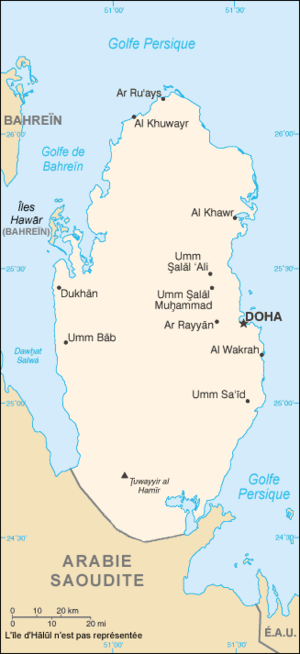
Ceci est une liste des villes du Qatar; où plus de 80 % de la population vit à Doha, la capitale, et à Al Rayyan, la deuxième ville du pays.
Le Qatar une presqu'île de 11 586 km² situé sur la rive sud du golfe Persique. Il est limitrophe de l'Arabie saoudite au sud et de Bahreïn au nord-ouest. Le pays s'étend sur 160 km de longueur et 80 km dans sa largeur. Ses 563 km de côtes lui ont permis durant une longue période d’avoir pour principales ressources la pêche et les huîtres perlières.
La frontière entre l'Arabie saoudite et le Qatar est la frontière maritime et terrestre séparant l'Arabie saoudite et le Qatar. Fermant au sud la péninsule sur laquelle se trouve l'émirat qatari, la frontière terrestre est longue de 60 km formant une sorte d'arc de cercle d'ouest en est. Elle est l'unique frontière terrestre du Qatar et la moins longue des cinq frontières terrestres de l'Arabie saoudite.
Le Qatar, en forme longue l'État du Qatar, est un petit émirat du Moyen-Orient d'une superficie de 11 586 km². Le Qatar est situé sur une petite péninsule s'avançant dans le golfe Persique et reliée à la péninsule Arabique au sud, où elle a une frontière terrestre avec l'Arabie saoudite. Sa capitale est Doha, sa langue officielle l'arabe, et sa monnaie le riyal qatarien.